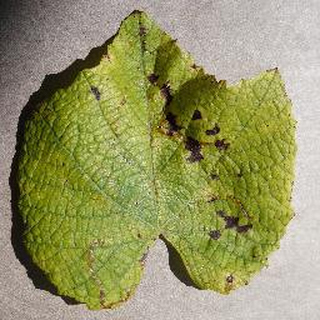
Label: grape_leaf_blight